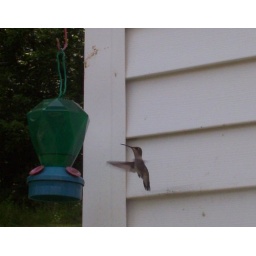
my grandpa has a million humming birds next to his house in Missouri.